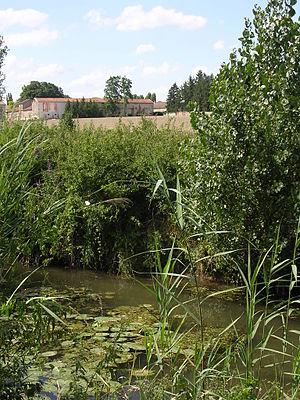
La Vouge est une rivière française dont le cours est entièrement situé dans le département de la Côte-d'Or, dans la région Bourgogne-Franche-Comté, et qui se jette dans la Saône en rive droite, donc un sous-affluent du Rhône.